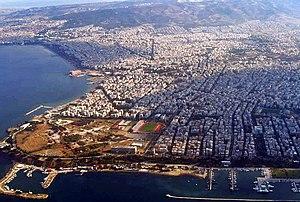
Kalamaria est une ville de Grèce située dans laire urbaine de Thessalonique de Thessalonique. La ville compte en 2007 environ 93 000 habitants ce qui en fait la 10ᵉ plus grande ville du pays.